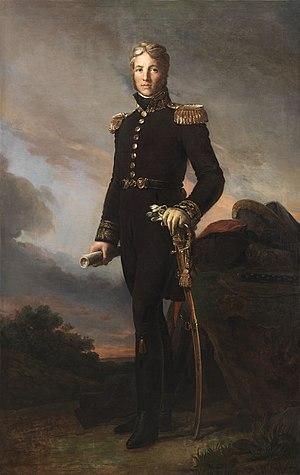
Jean Victor Marie Moreau, né le 14 février 1763 à Morlaix et mort le 2 septembre 1813 à Laun, en Bohême, est un général français de la Révolution, également feld-maréchal de Russie et maréchal de France à titre posthume.